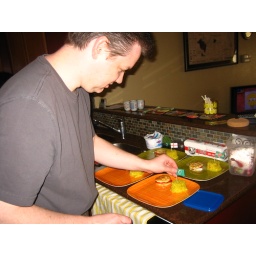
Matt plants flags in the rice mountains